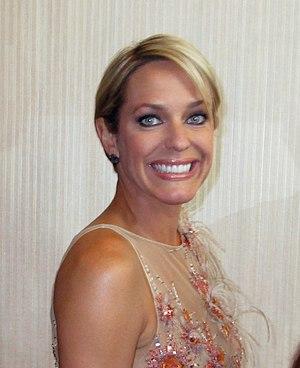
Arianne Zucker est une actrice américaine née à Northridge, principalement connue pour avoir interprété Nicole Walker, l'épouse de Victor Kiriakis, dans la série américaine Des jours et des vies.